Winter Gardens, Great Yarmouth

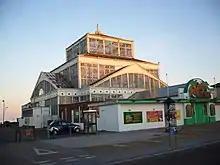
Winter Gardens, Great Yarmouth (March 2011)

Great Yarmouth Winter Gardens is a grade II* listed building in Great Yarmouth, England.